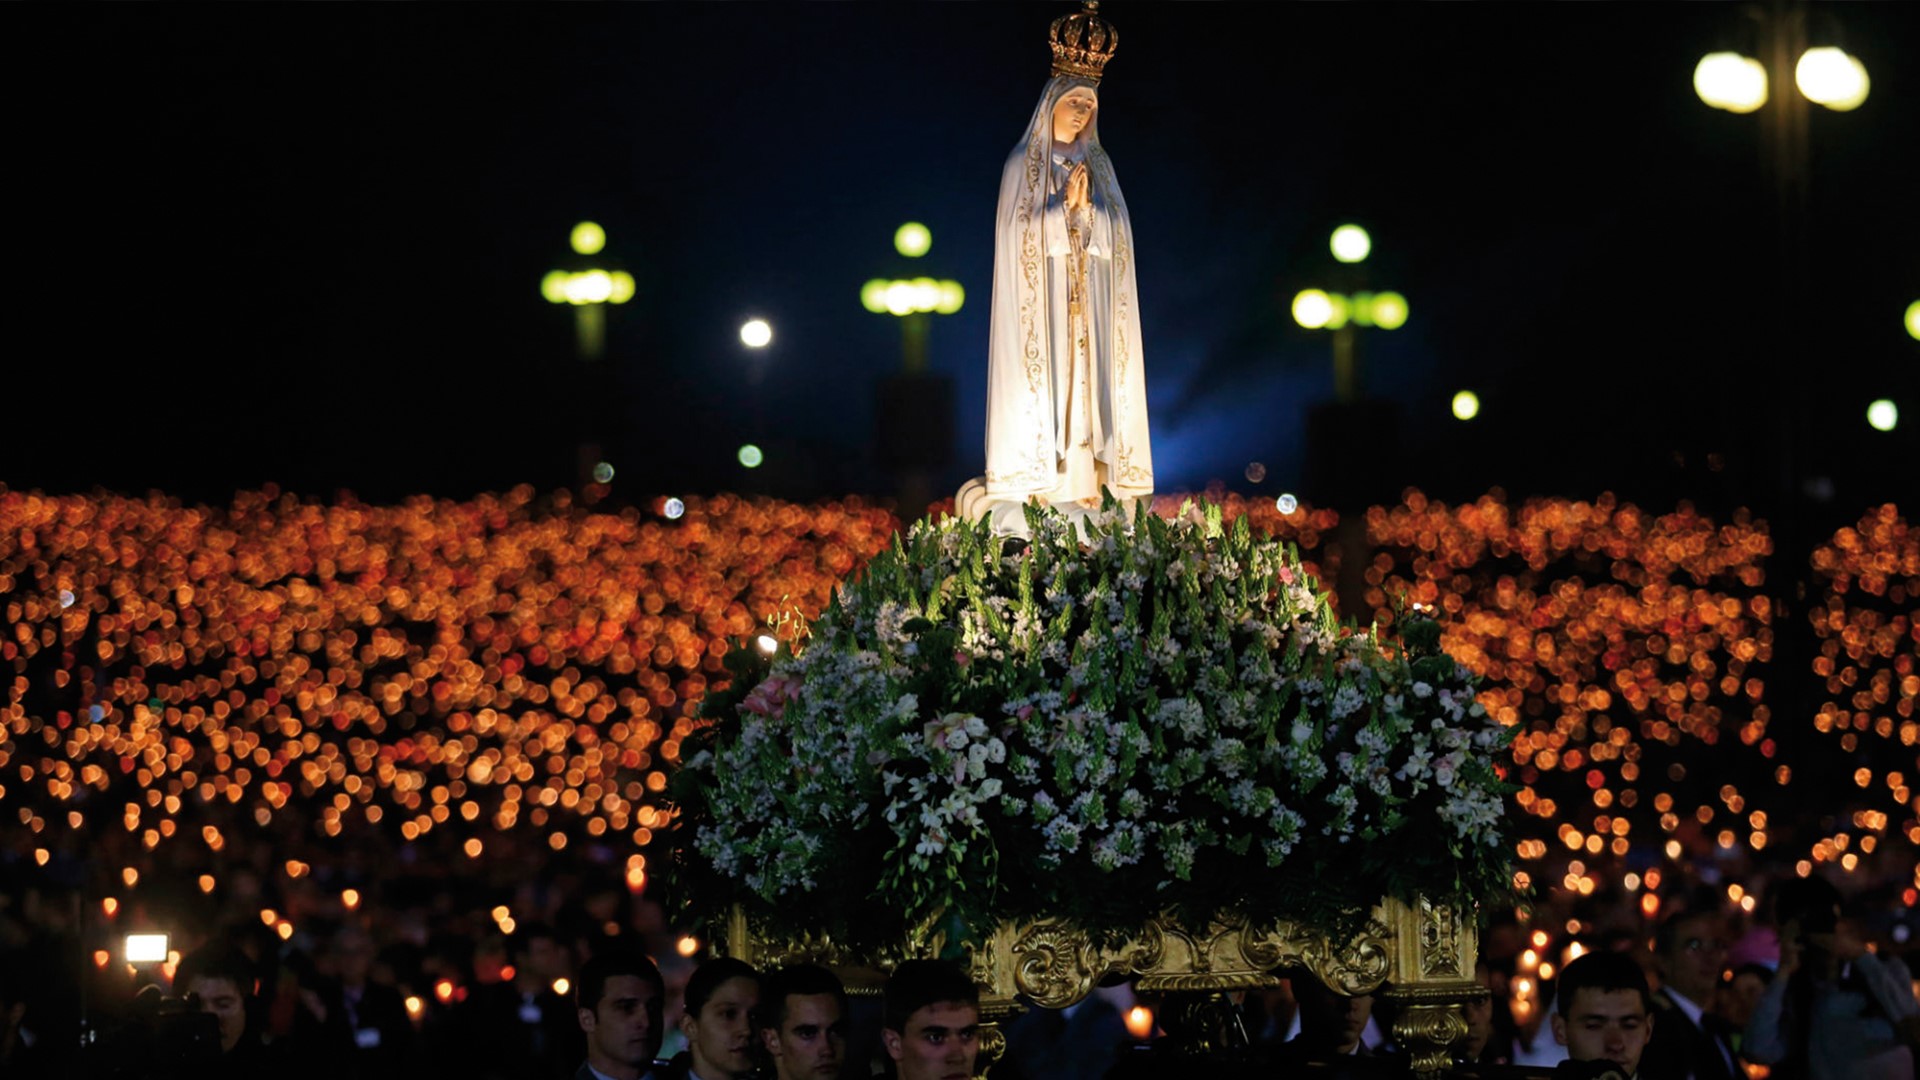
natural, flower, plant, lighting, entertainment, statue, sculpture, tree, crowd, performing arts, street light, stage, performance art, petal, event, city, flower arranging, art, flowering plant, grass, performance, audience, spring, night, floristry, public event, tradition, leisure, fun, festival, ceremony, place of worship, monument, floral design, light fixture, suit, interior design, evening